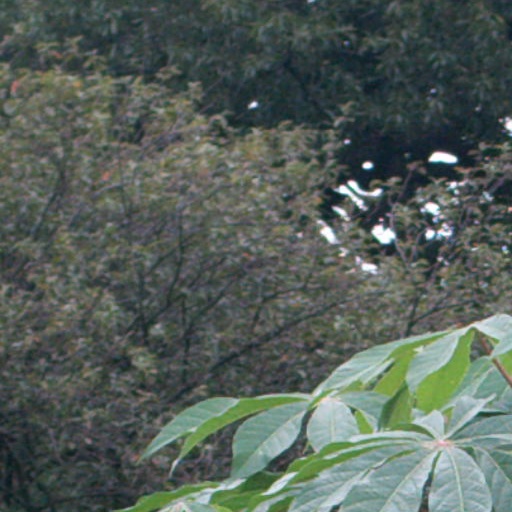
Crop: cassava